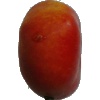
Label: Nectarine Flat 1